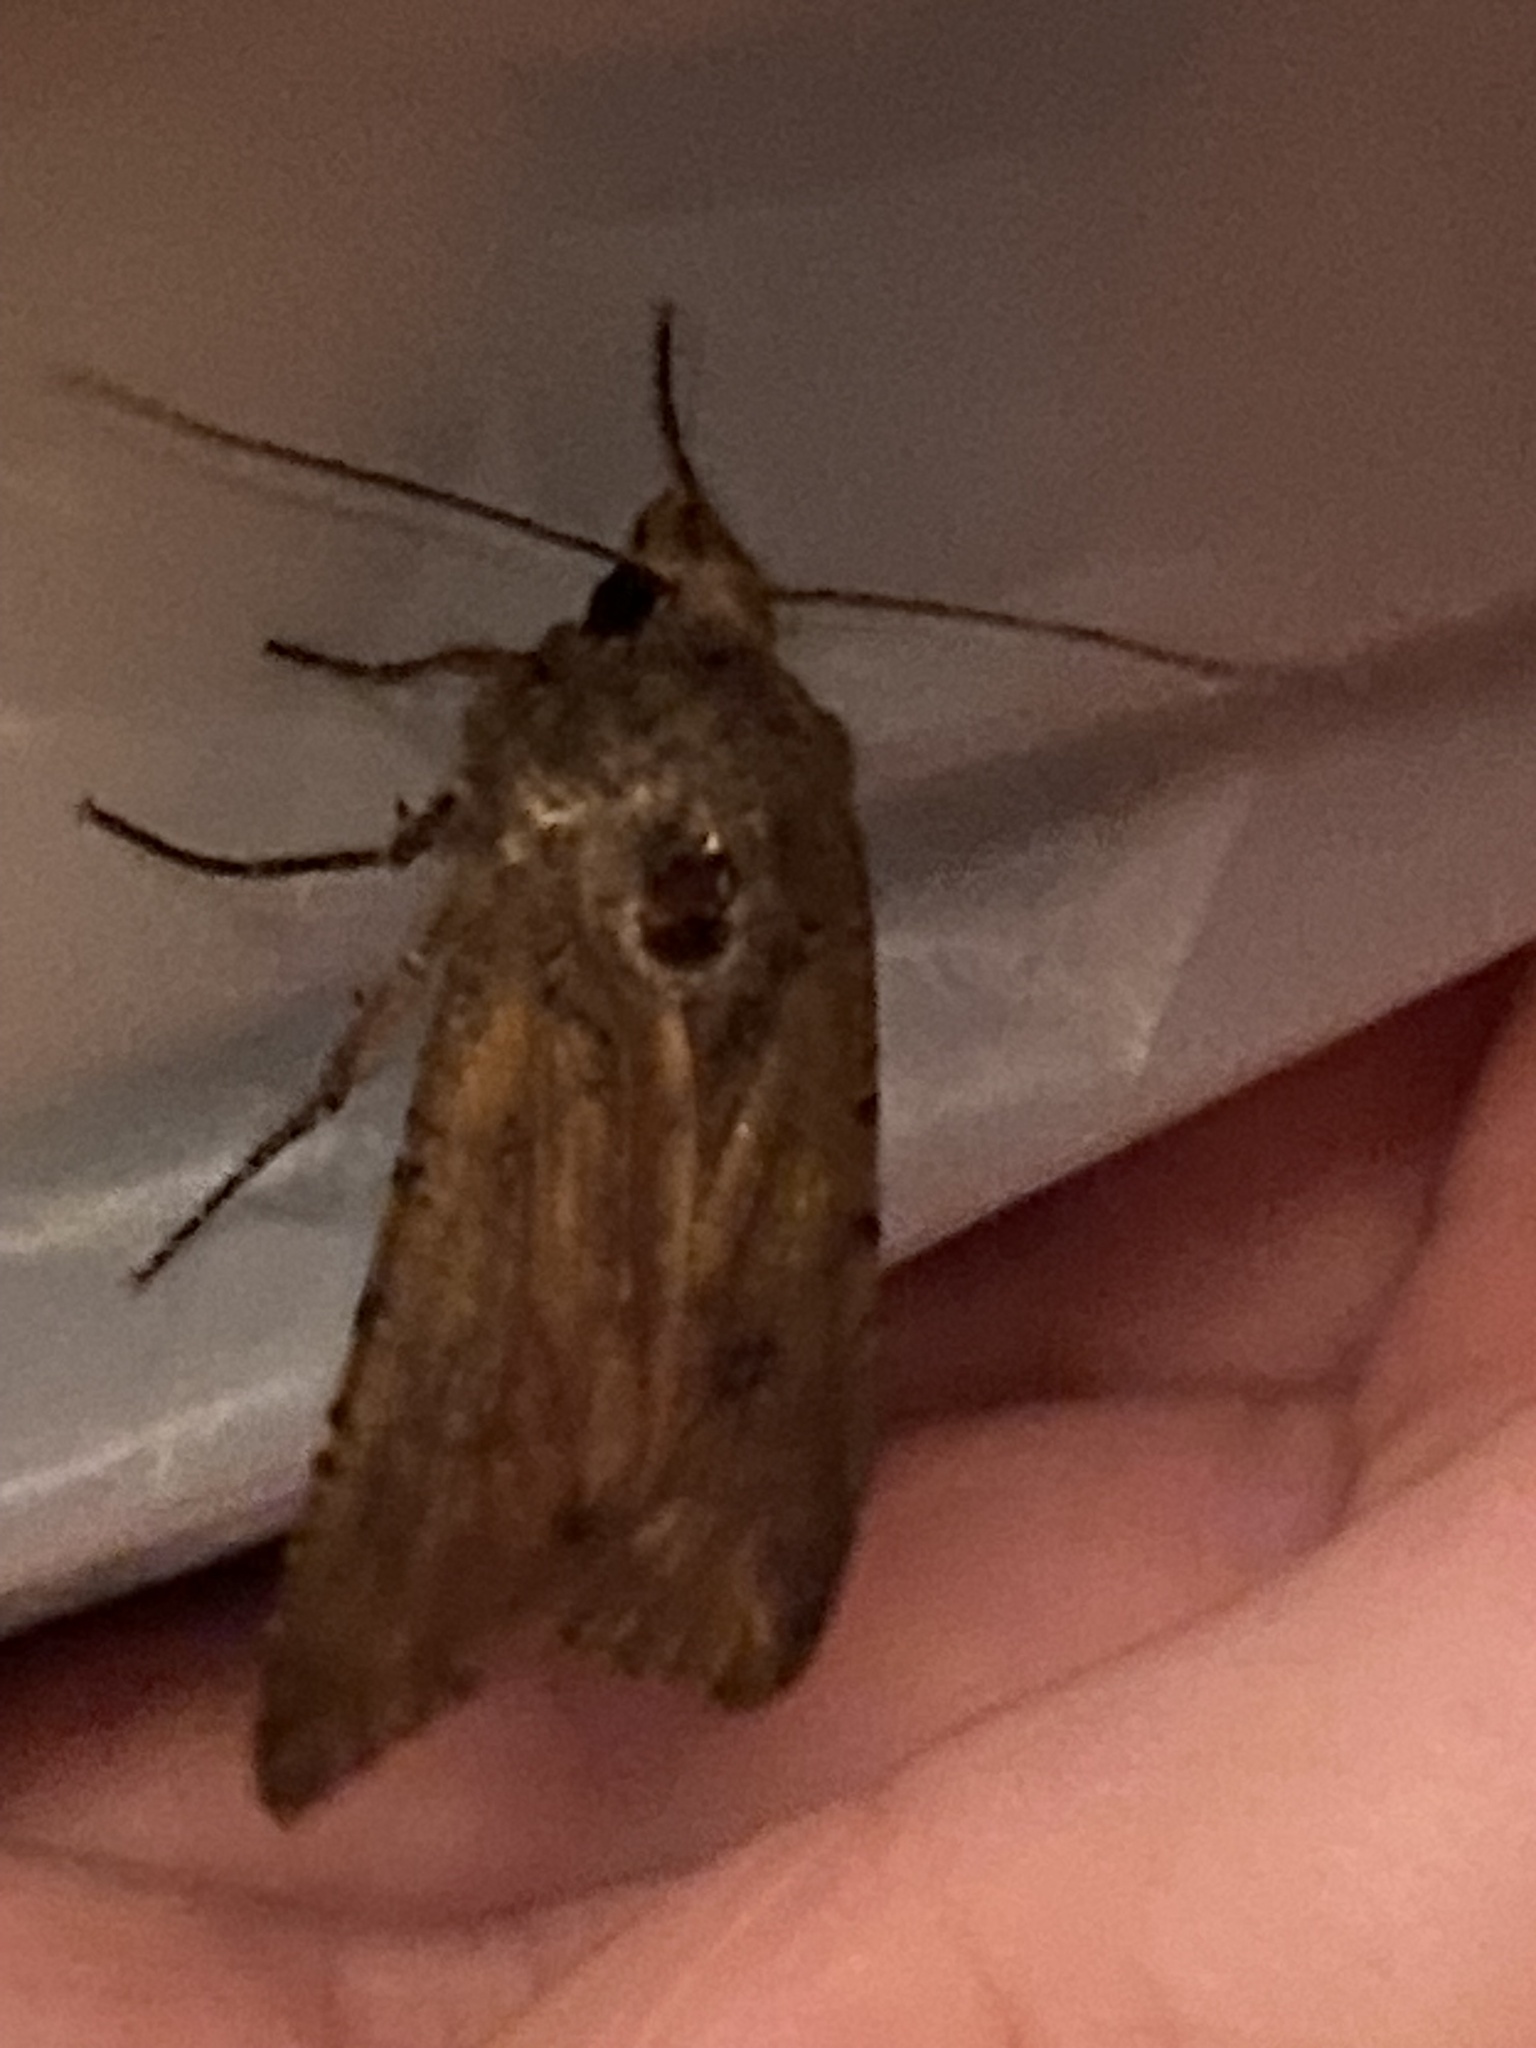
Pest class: cutworms